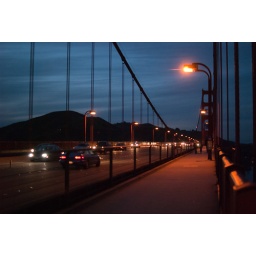
Crossing over the bridge at dusk on my bike after a 3-day trip up to Santa Rosa and Healdsburg.